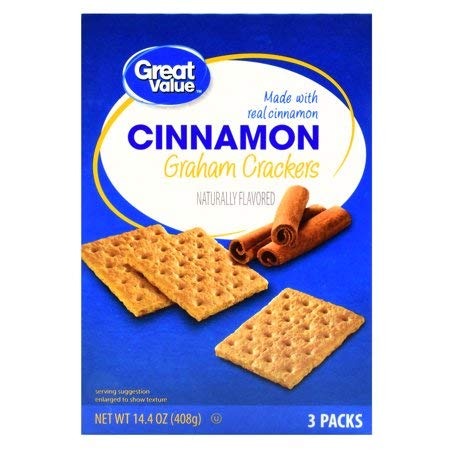
Item Name: Graham Crackers, Cinnamon, 3 Count, 14.4 oz
Value: 14.4
Unit: Ounce

Price: 2.33